El Dorado (1988 film)

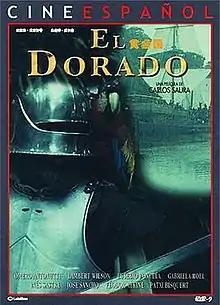
DVD cover

El Dorado is a 1988 Spanish film written and directed by Carlos Saura. It was entered into the 1988 Cannes Film Festival.